Shield of Achilles

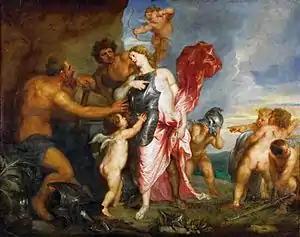
"Thetis Receiving the Weapons of Achilles from Hephaestus" by Anthony van Dyck, 1630–32.

The shield of Achilles can be read in a variety of different ways. One interpretation is that the shield represents a microcosm of civilization, in which all aspects of life are shown. The depiction of law suggests the existence of social order within one city, while feuding armies depict a darker side of humanity. The imagery of nature and the universe also reinforce the belief that the shield is a microcosm of Greek life, as it can be seen as a reflection of their perception of the world. In a poetic and descriptive way, some scholars read it as a summation of the whole of human knowledge in the Homeric era. Also, the sun and the moon are shown shining simultaneously, which some consider representative of a general understanding of the universe and awareness to the cosmological order of life.